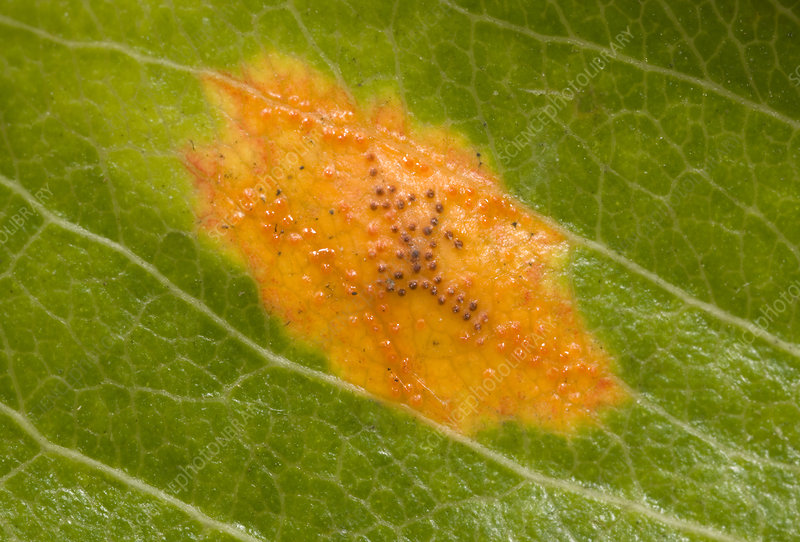
Labels: Apple rust leaf